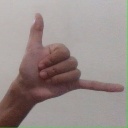
अक्षर: द